Holy Ampulla

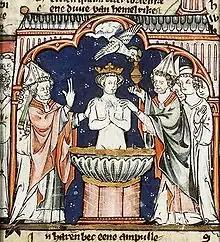
The dove of the Holy Spirit brings the Ampoule to Saint Remigius, in a manuscript of Jacob van Maerlant, "Spieghel Historiael", West Flanders, "ca" 1335-55

Hincmar adroitly combined the discovery of these two vials with their unique, unearthly fragrance, the "Legend of the Baptism of the Moribund Pagan" and the historical memory that St Remigius had baptized Clovis into a new legend identifying one of these vials as the actual vial of Chrism used at the baptism of Clovis to create the new "Legend of the Holy Ampulla", (i.e., that the Chrism used by Remigius when he baptized Clovis was miraculously supplied by heaven itself) which Hincmar then used to strengthen his claim that his own archepiscopal see of Reims-—as the possessor of this heaven-sent Chrism—-should therefore be recognized as the divinely chosen site for all subsequent anointings of French kings. The fate of the second vial is uncertain. It has been suggested that since in the original form of the legend this would have been the vial containing the Oil of the Catechumens and that the French coronation ordinals prescribe the Oil of the Catechumens, rather than Chrism, for the anointing of queens, it was subsequently used for anointing the queens of France and it is possible that a vial currently identified by some of the Bourbon Legitimists as the Holy Ampulla is actually this second vial.